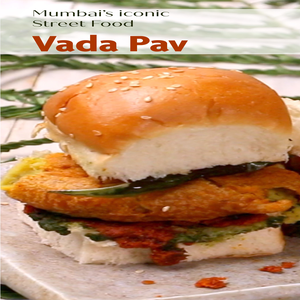
Dish: vadapav